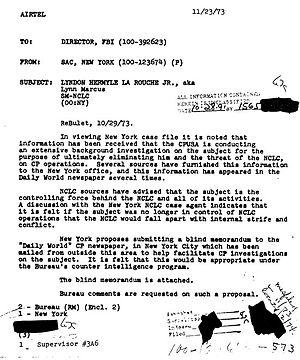
Lyndon Hermyle LaRouche, Jr., né le 8 septembre 1922 à Rochester et mort le 12 février 2019 à Leesburg, est un homme politique, essayiste et polémiste américain.